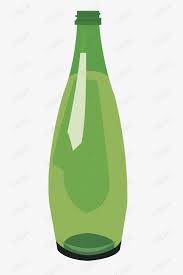
Waste category: glass